1944 in poetry

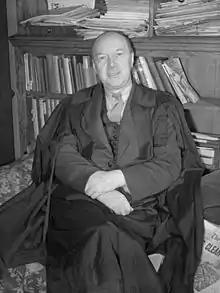
Canadian poet E. J. Pratt in 1944

Listed by nation where the work was first published and again by the poet's native land, if different; substantially revised works listed separately: